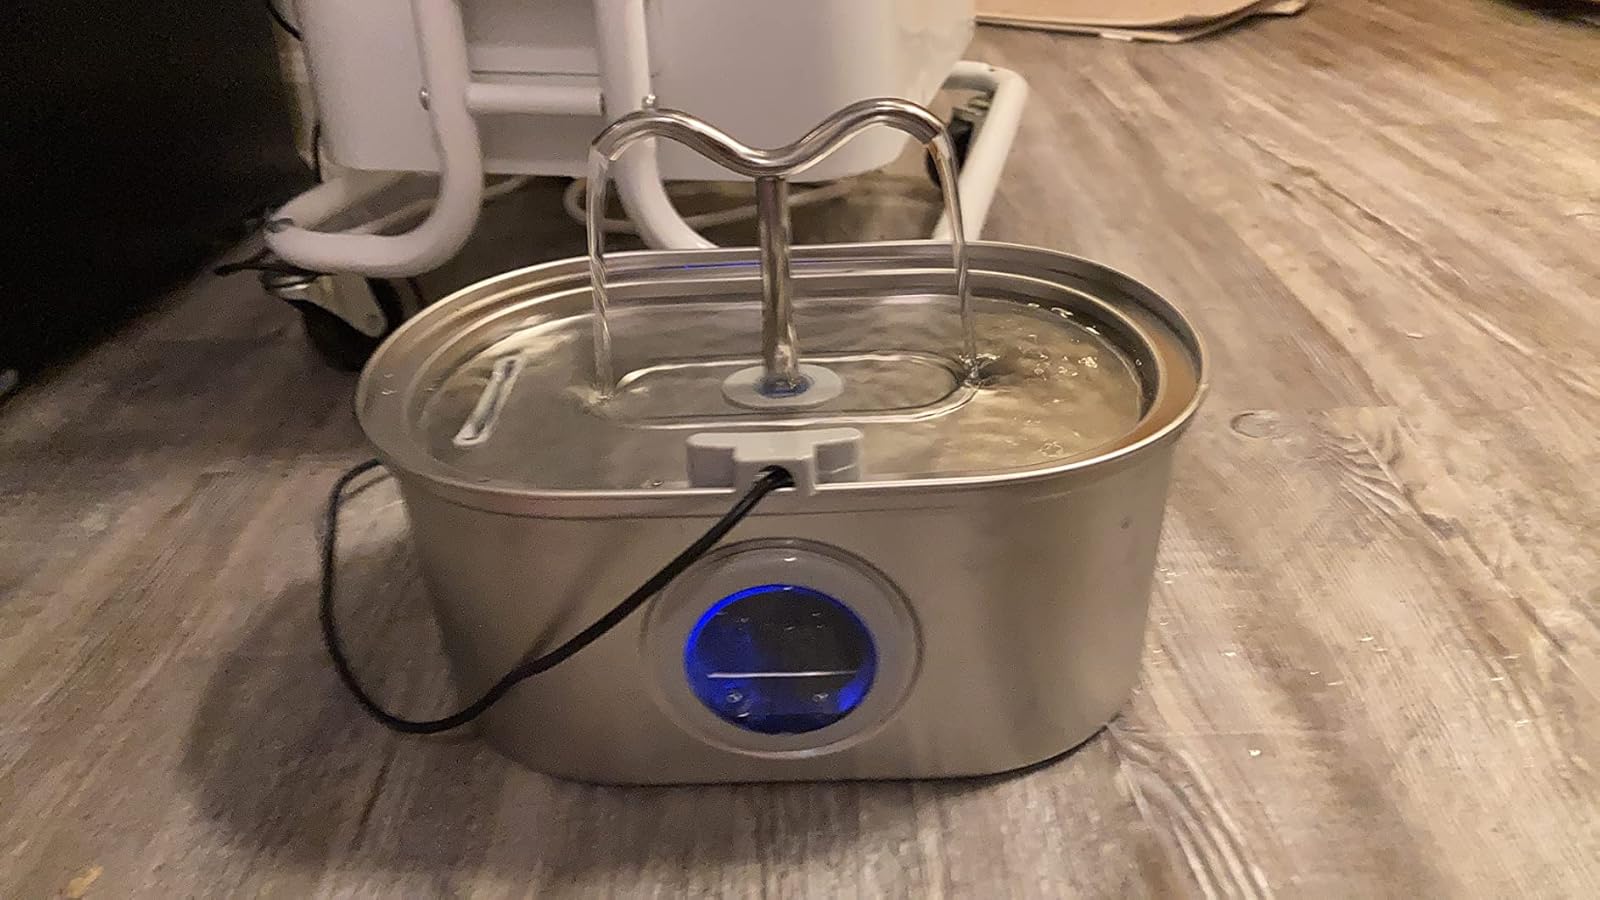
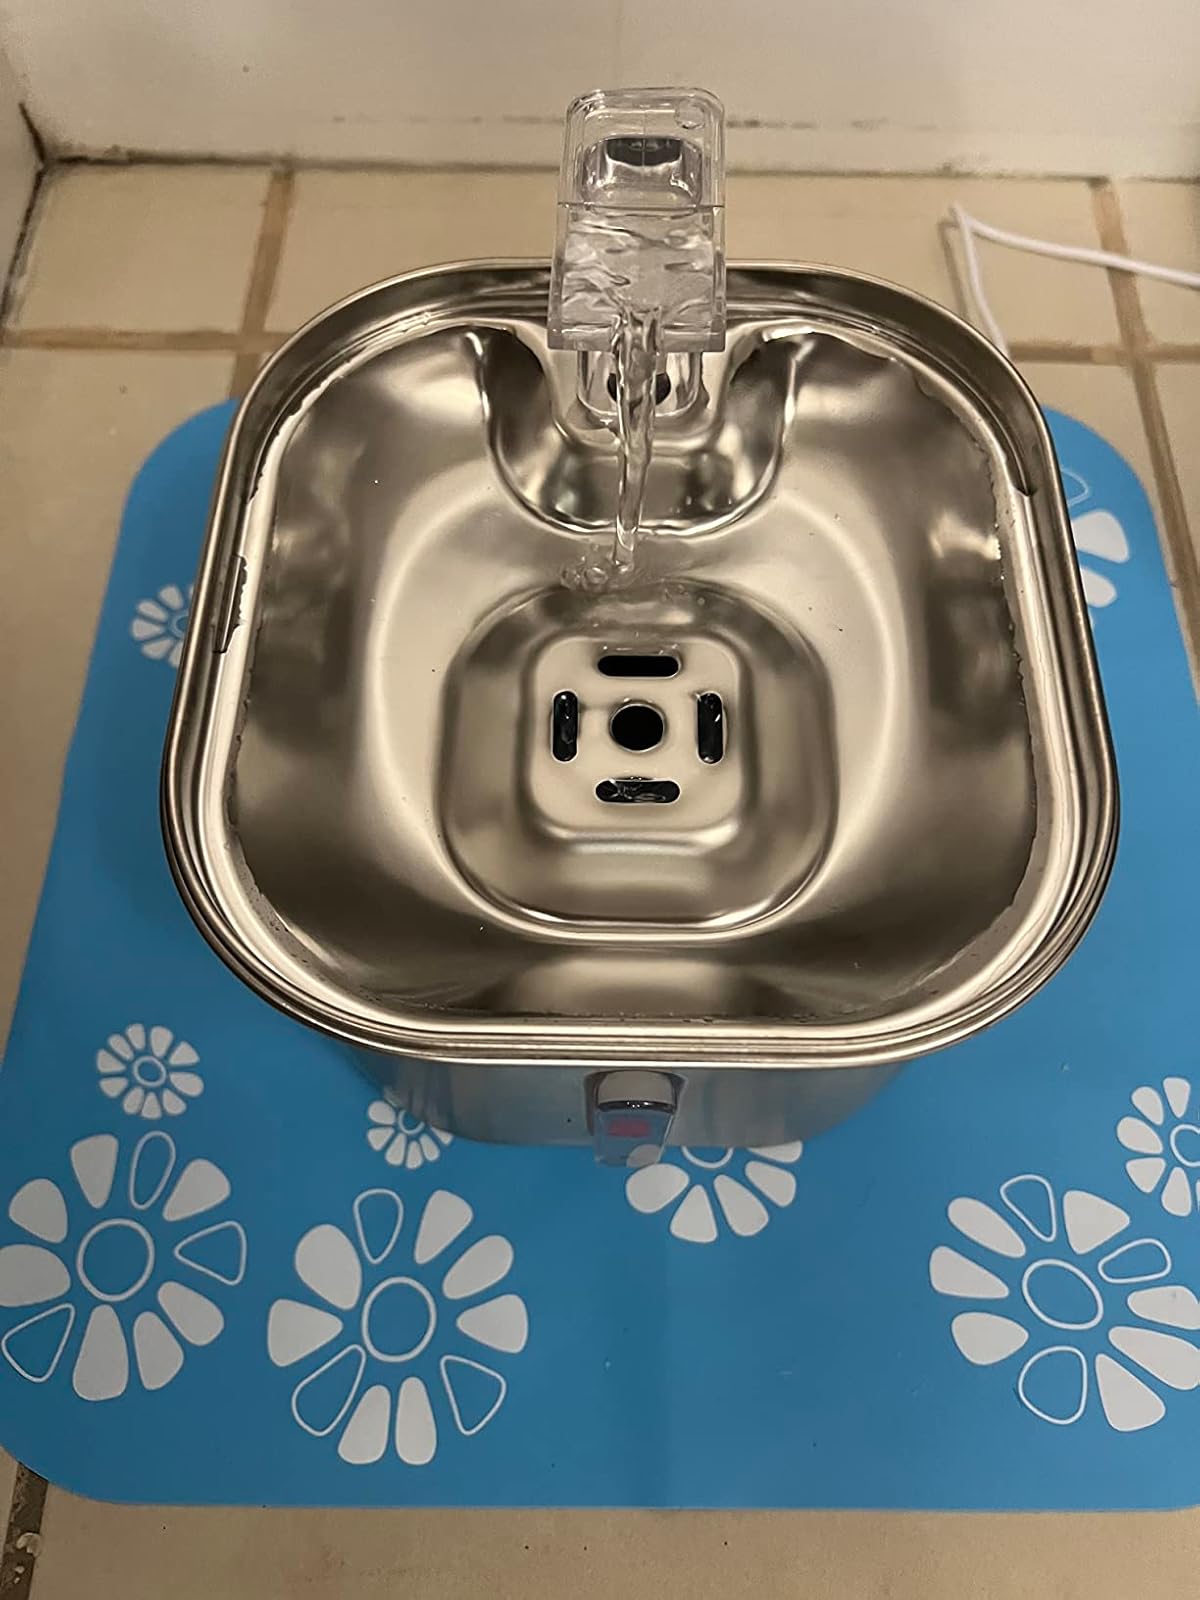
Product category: items_bowl
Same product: no